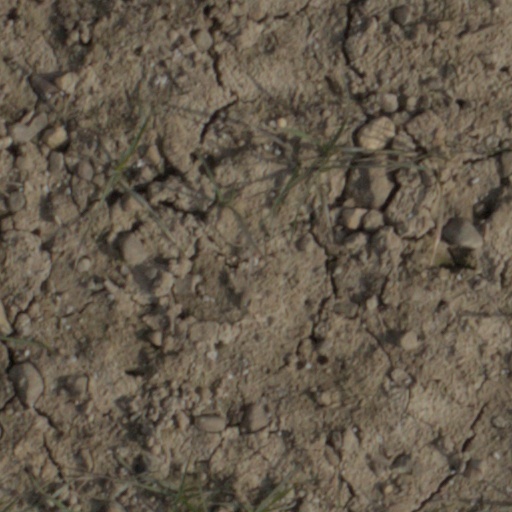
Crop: wheat